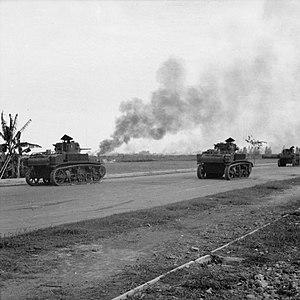
La république d’Indonésie naît le 17 août 1945 avec la proclamation de l’indépendance des Indes néerlandaises par Soekarno et Mohammad Hatta.